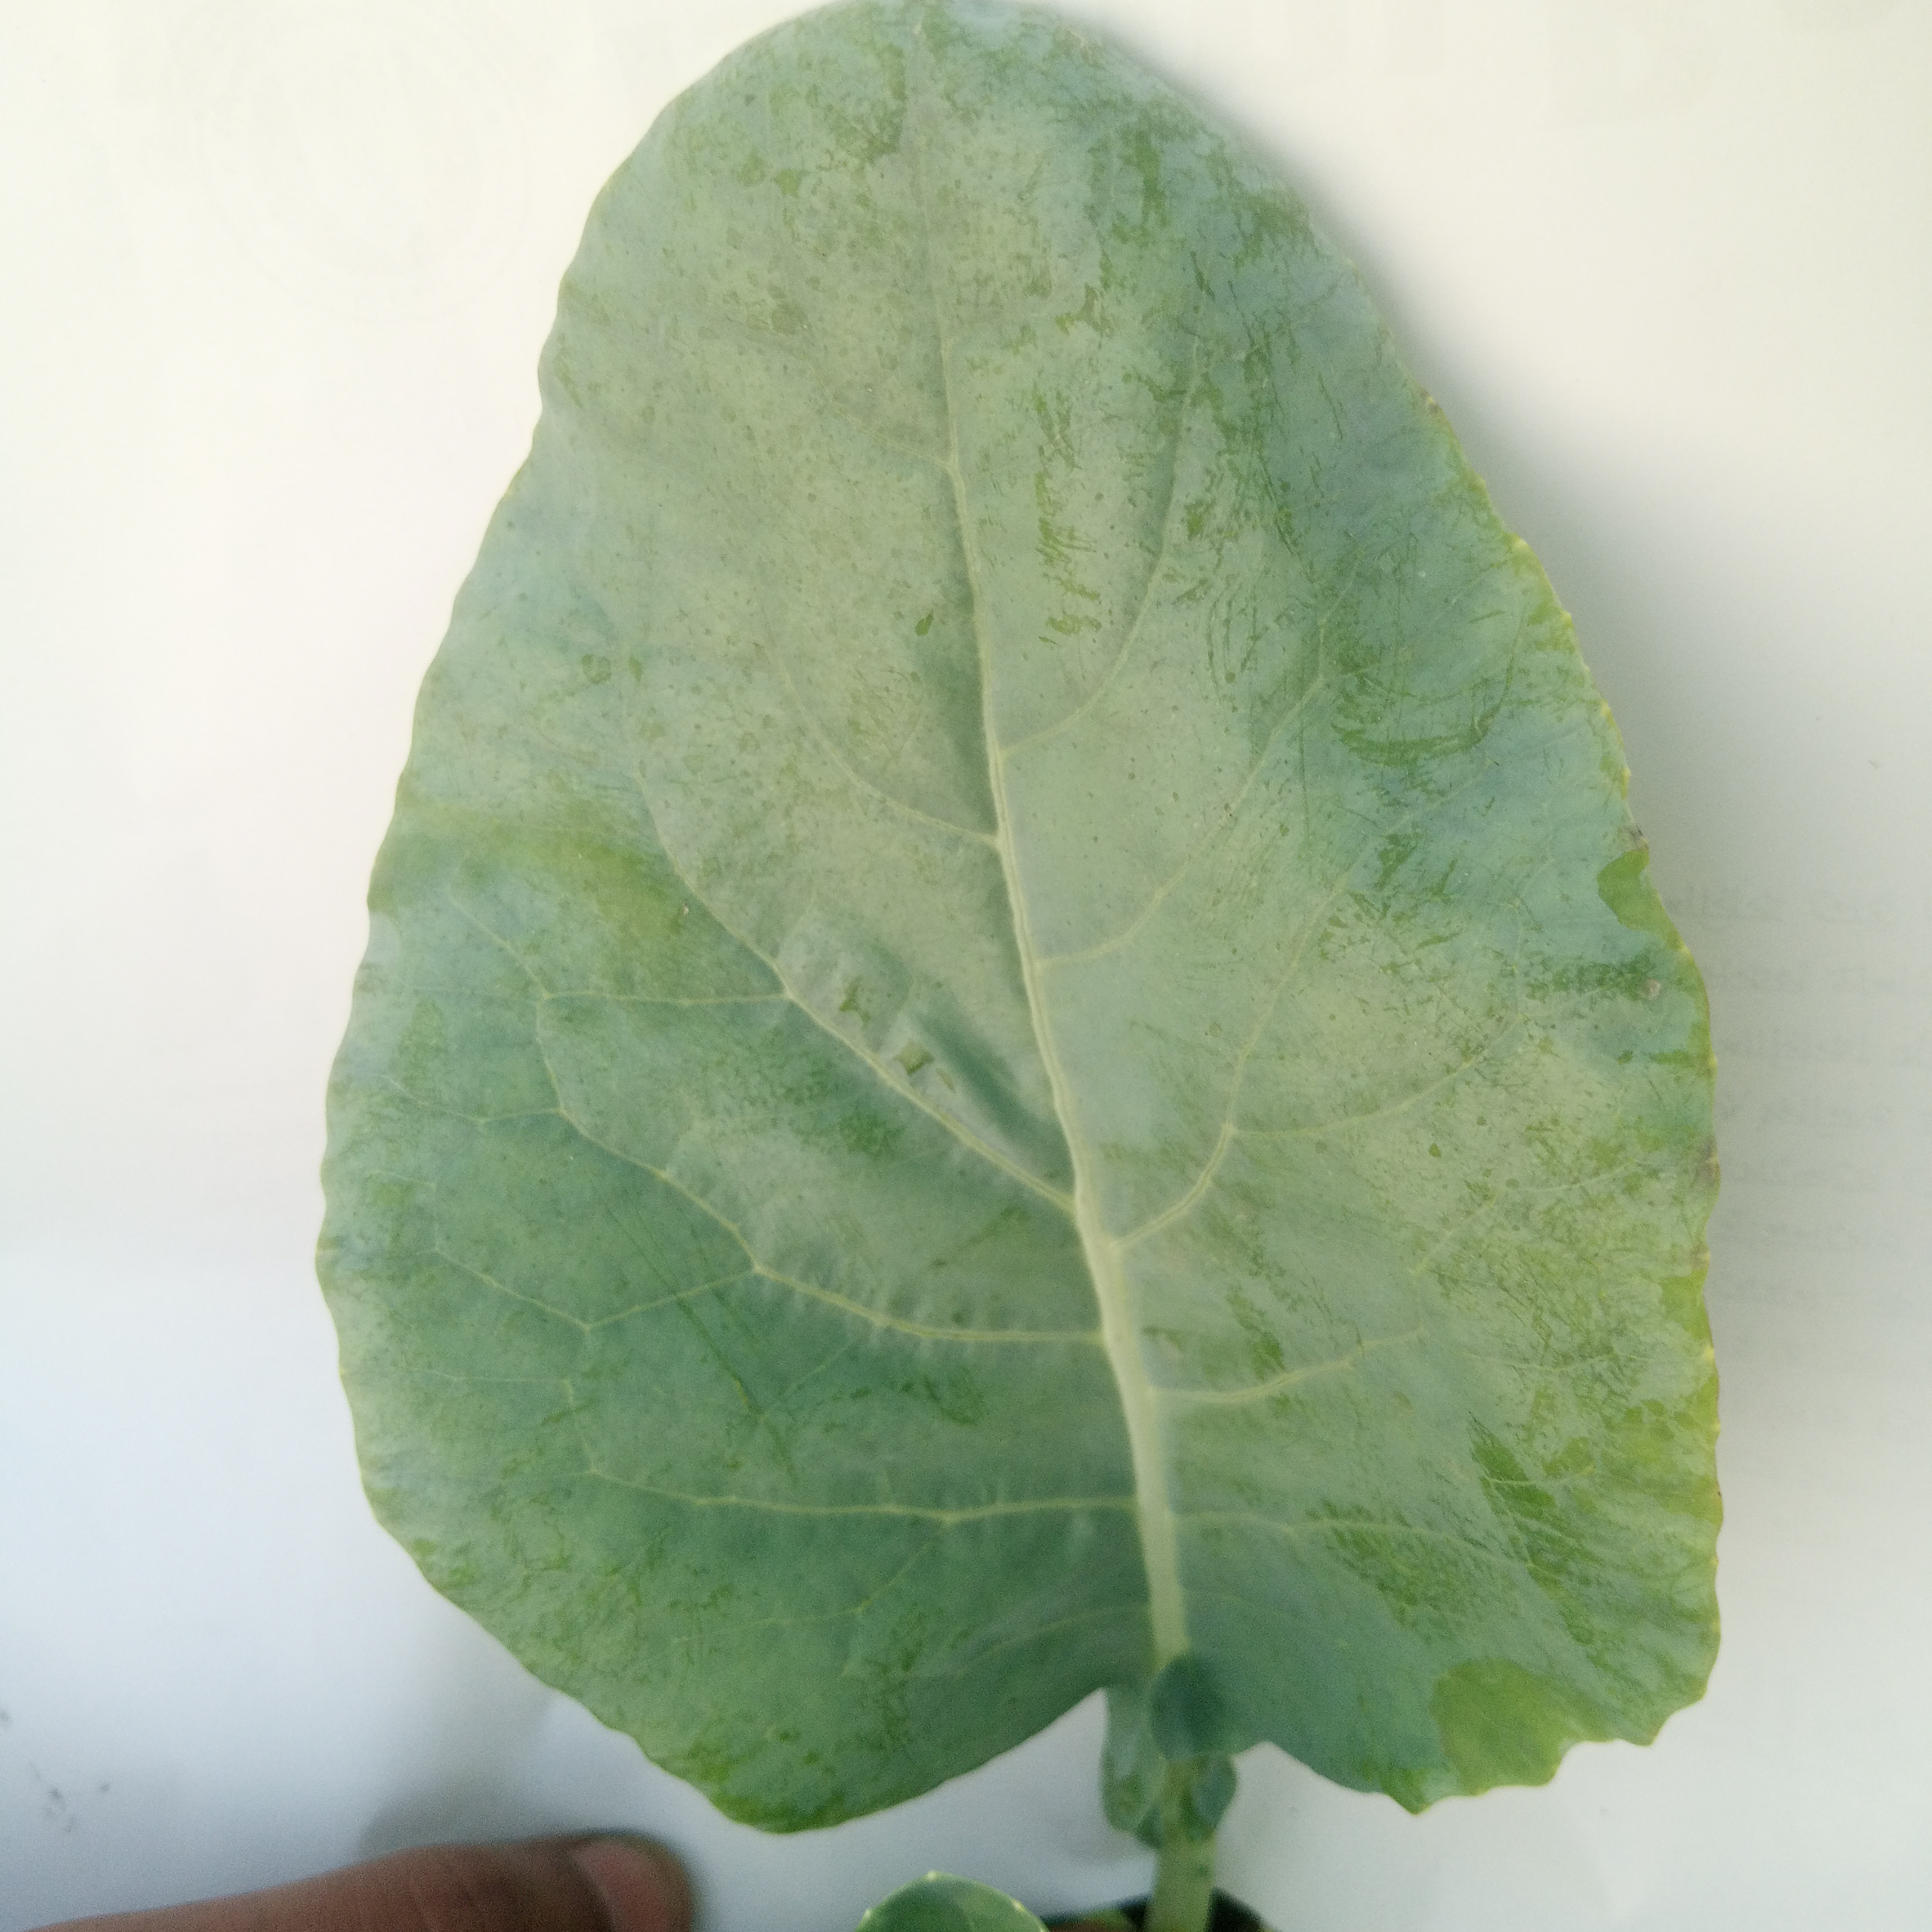
Label: Healthy